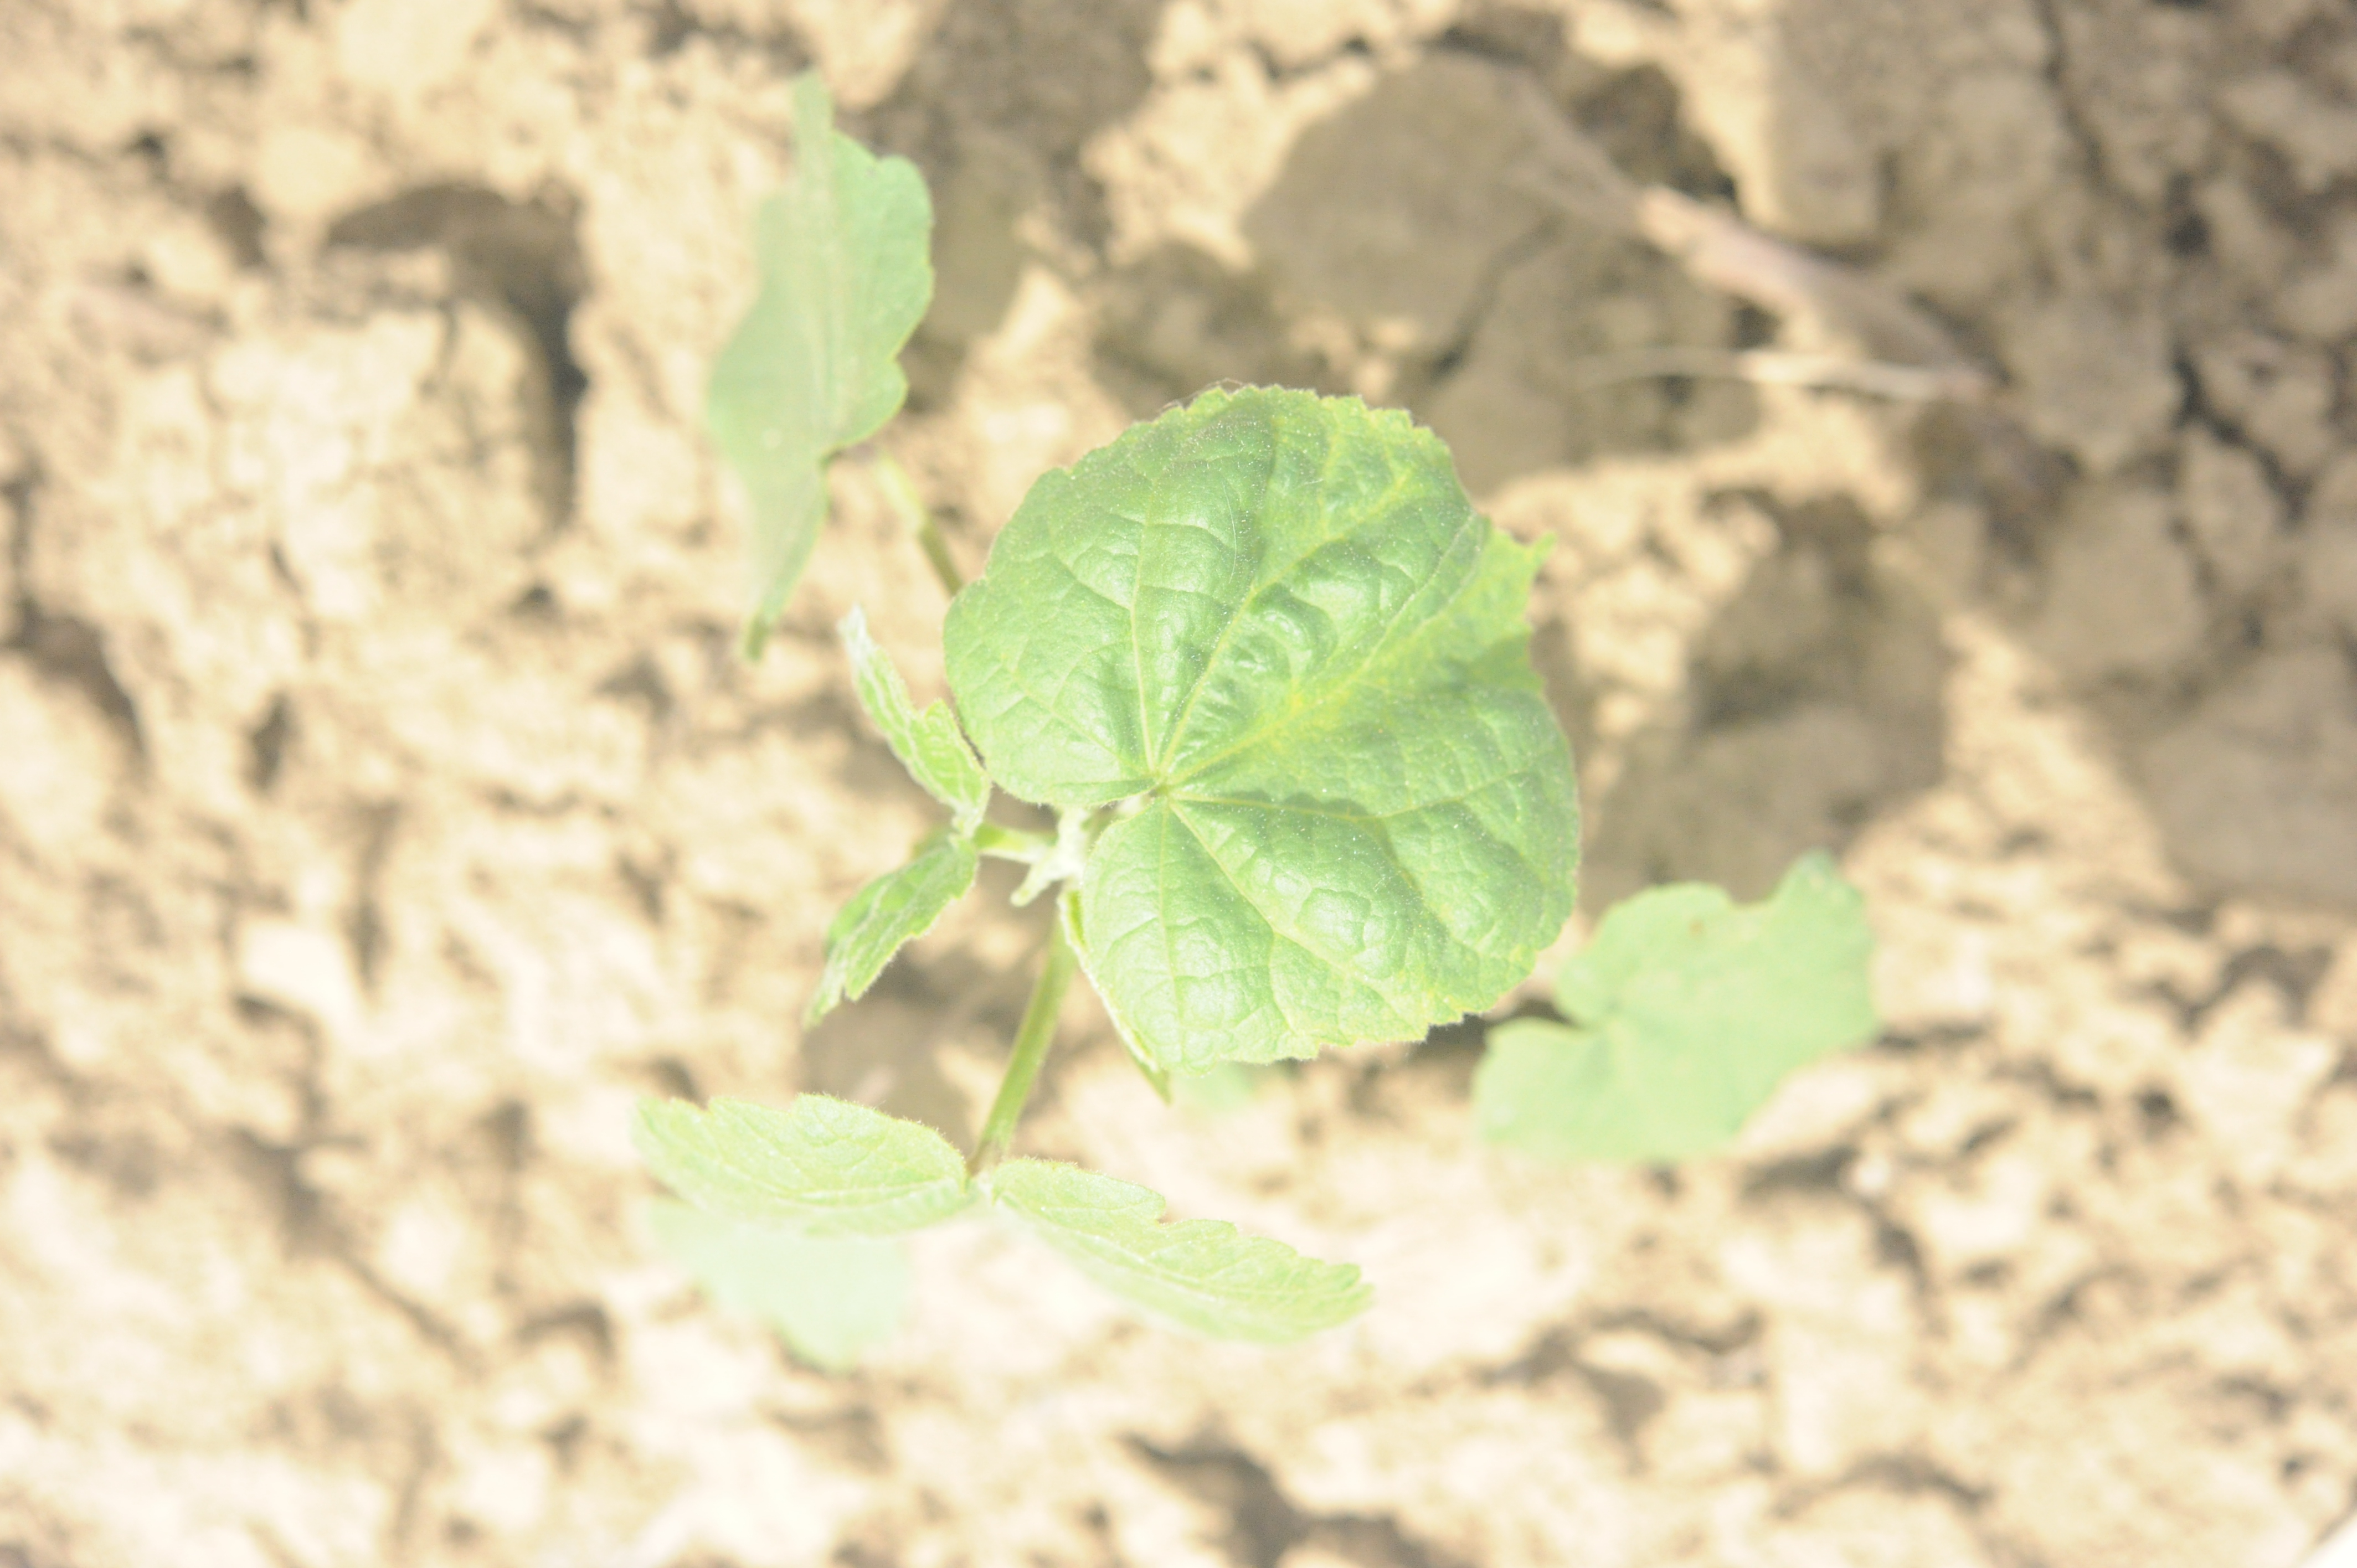
Label: velvet_leaf